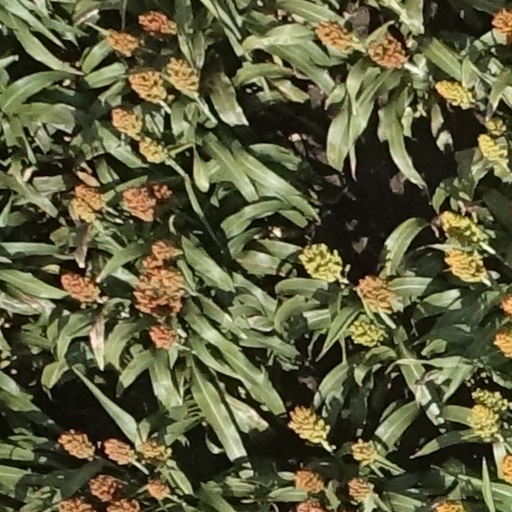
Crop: sorghum